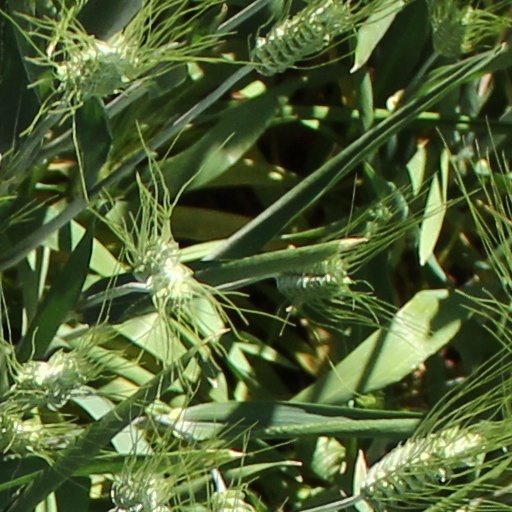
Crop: wheat